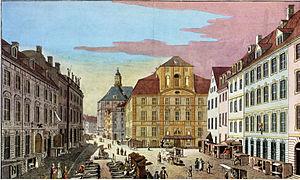
Cölln, à l'origine une île sur la Spree, est aujourd'hui un quartier historique du centre-ville de Berlin, dans le quartier administratif de Mitte. Depuis qu'il a été mentionné pour la première fois dans un document en 1237, jusqu'à la fusion de la capitale et ville de résidence impériale de Prusse en 1709, il fut la ville jumelle de Berlin sur la rive opposée. Après la construction du château de Berlin au nord de l'île, elle vit naître plusieurs margraves et électeurs de la maison de Hohenzollern du XVIᵉ au XVIIIᵉ siècle.